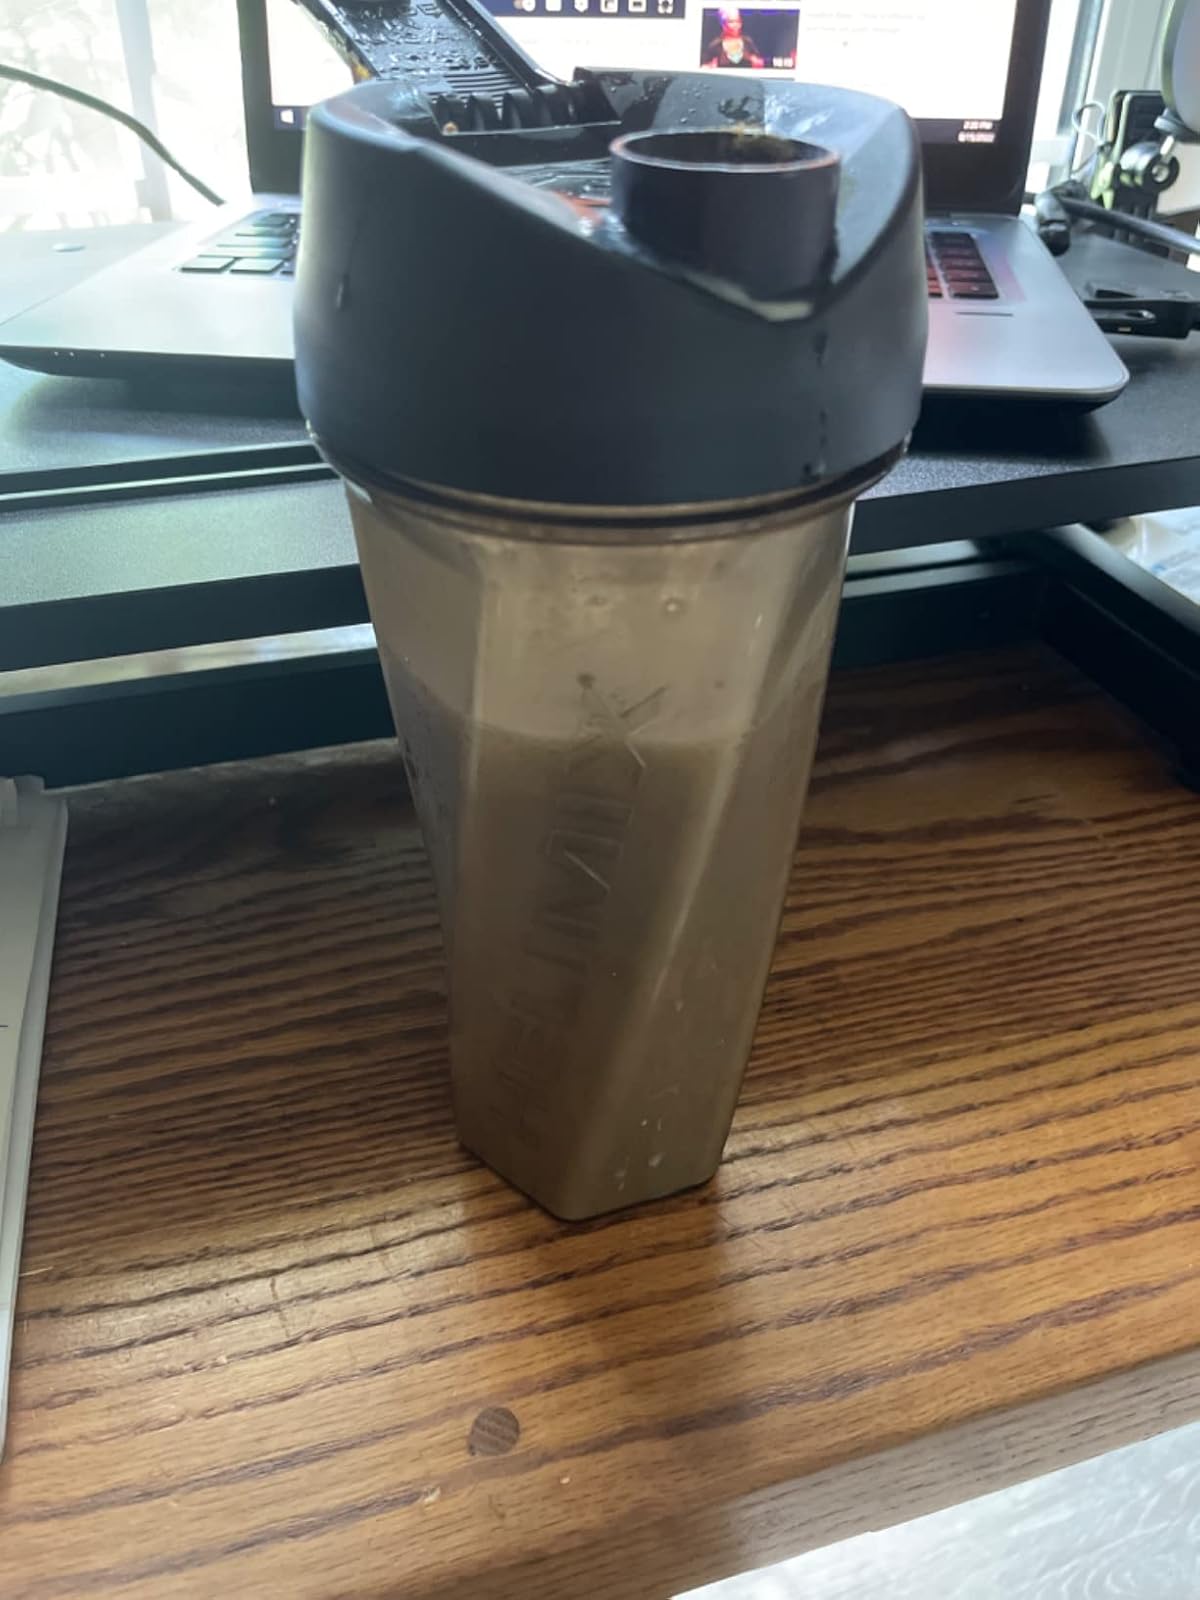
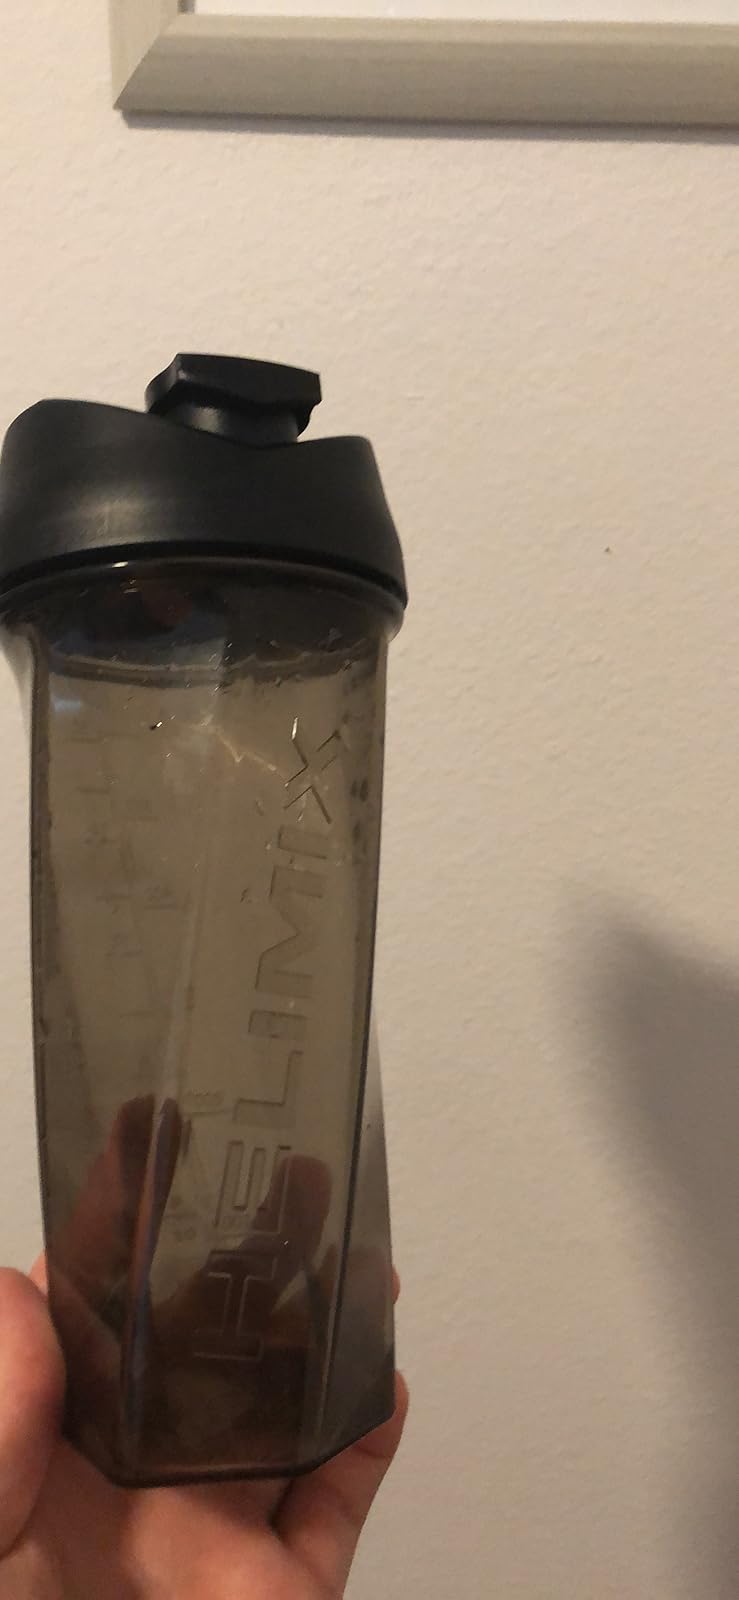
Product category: items_blender
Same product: yes